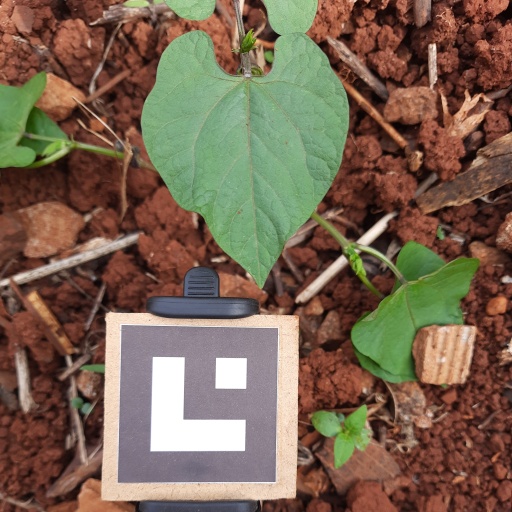
Observations: wavy surface, no eating holes, under shade